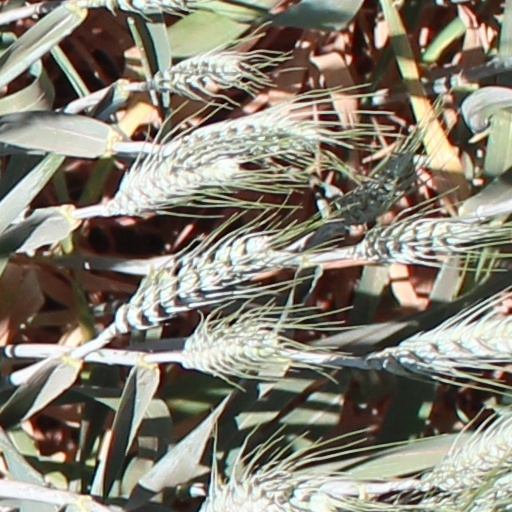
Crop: wheat